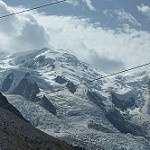
Scene: Outdoor